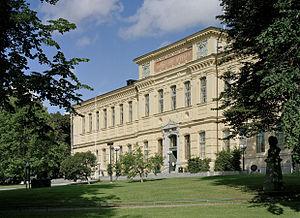
La Bibliothèque royale est la bibliothèque nationale de Suède, située à Stockholm. Tout comme la bibliothèque universitaire de Lund, elle recueille et conserve tout ce qui est images sonores, illustrations et documents imprimés publiés en Suède. La Bibliothèque Nationale est un établissement public d'état dépendant du Ministère de l'Éducation.